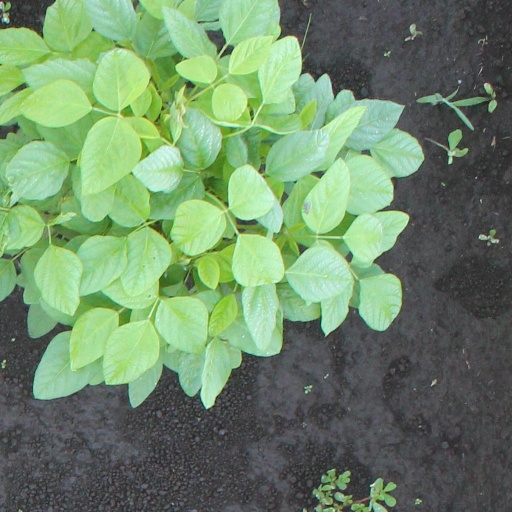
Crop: soybean